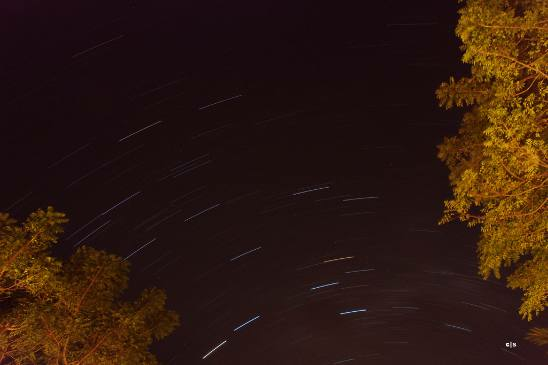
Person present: No